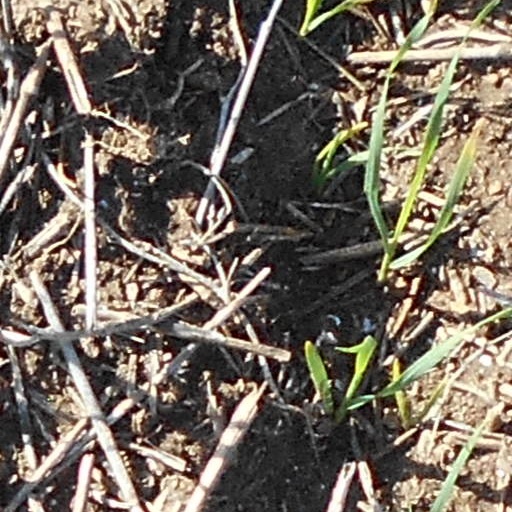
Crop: wheat